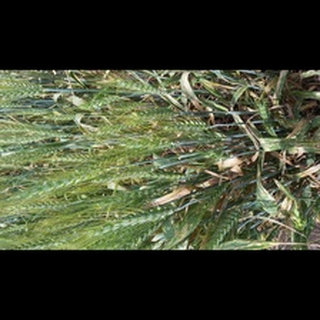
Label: wheat_black_rust